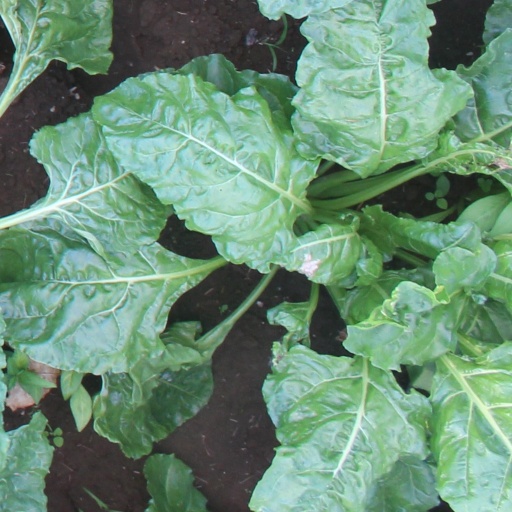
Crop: sugar beet